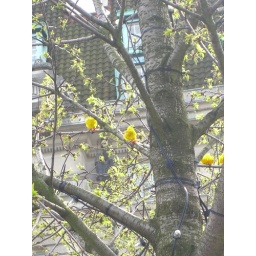
widdle paper chicks in the trees by the London Eye - 17/04/06